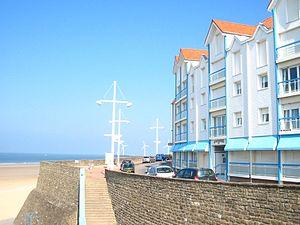
Le Portel est une commune française située dans le département du Pas-de-Calais en région Hauts-de-France.